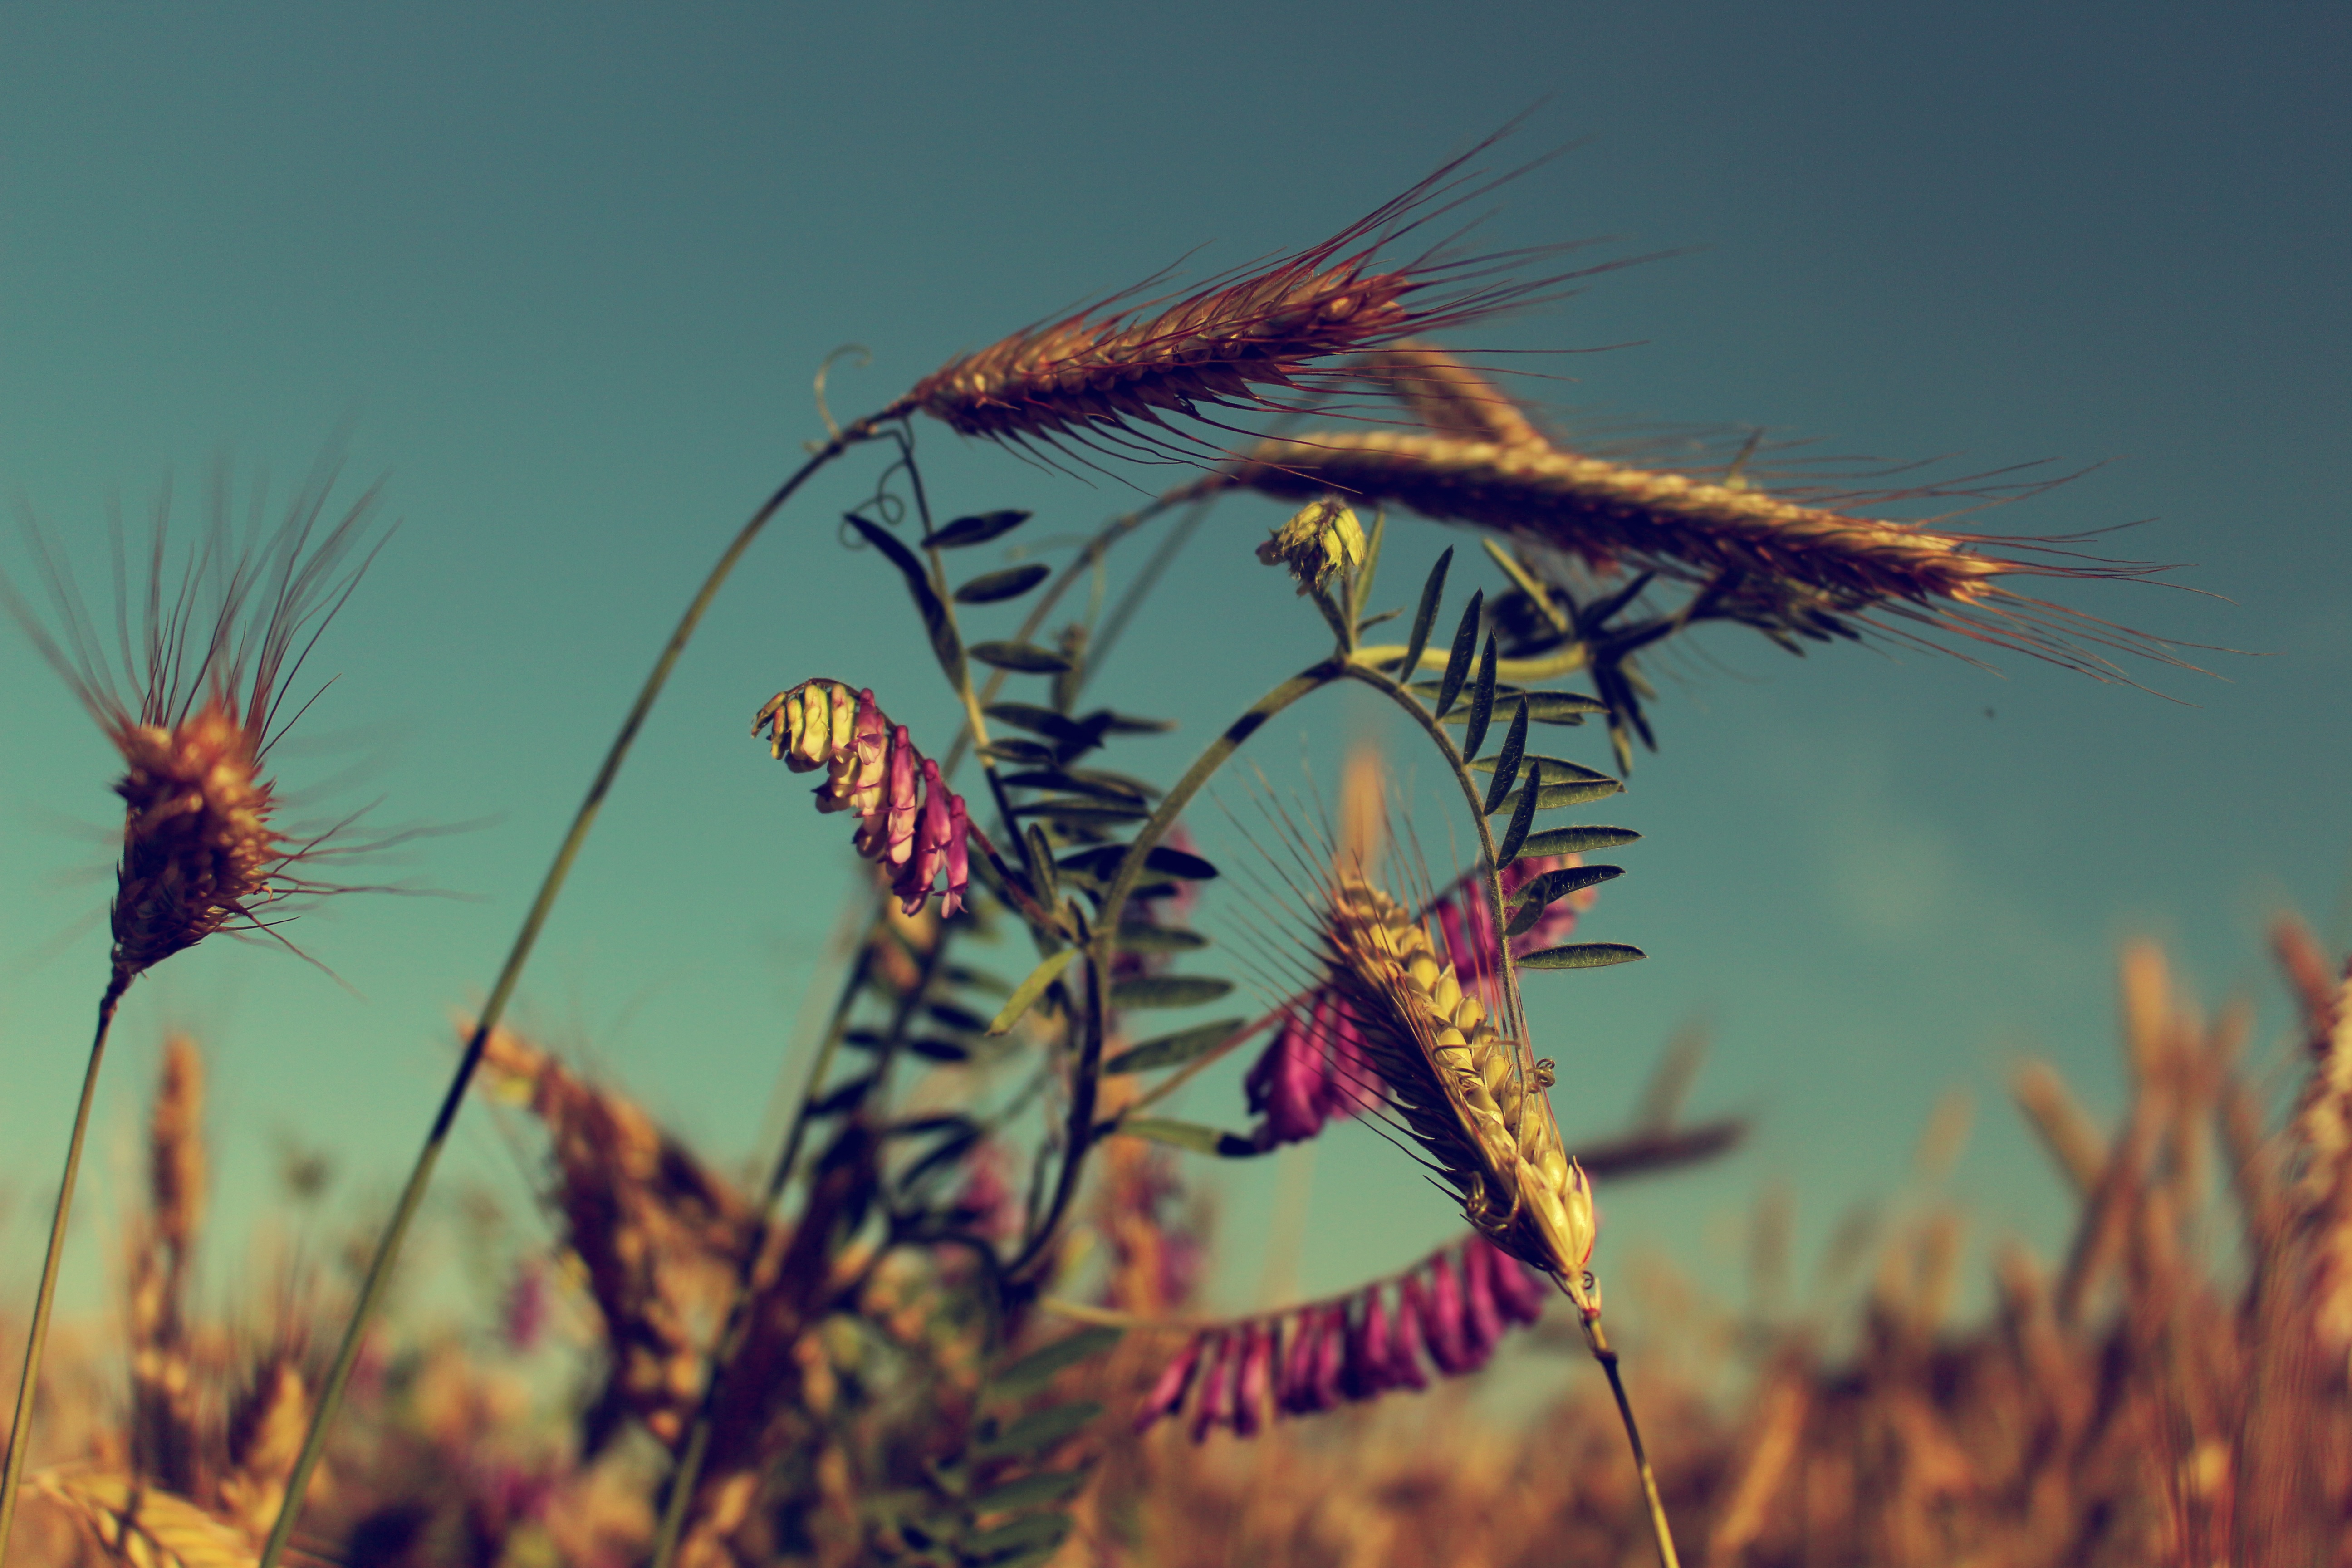
nature, grass, plant, field, photography, prairie, leaf, flower, summer, harvest, insect, autumn, agriculture, flora, fauna, invertebrate, close up, poland, macro photography, field crops, grass family, plant stem, thorns spines and prickles